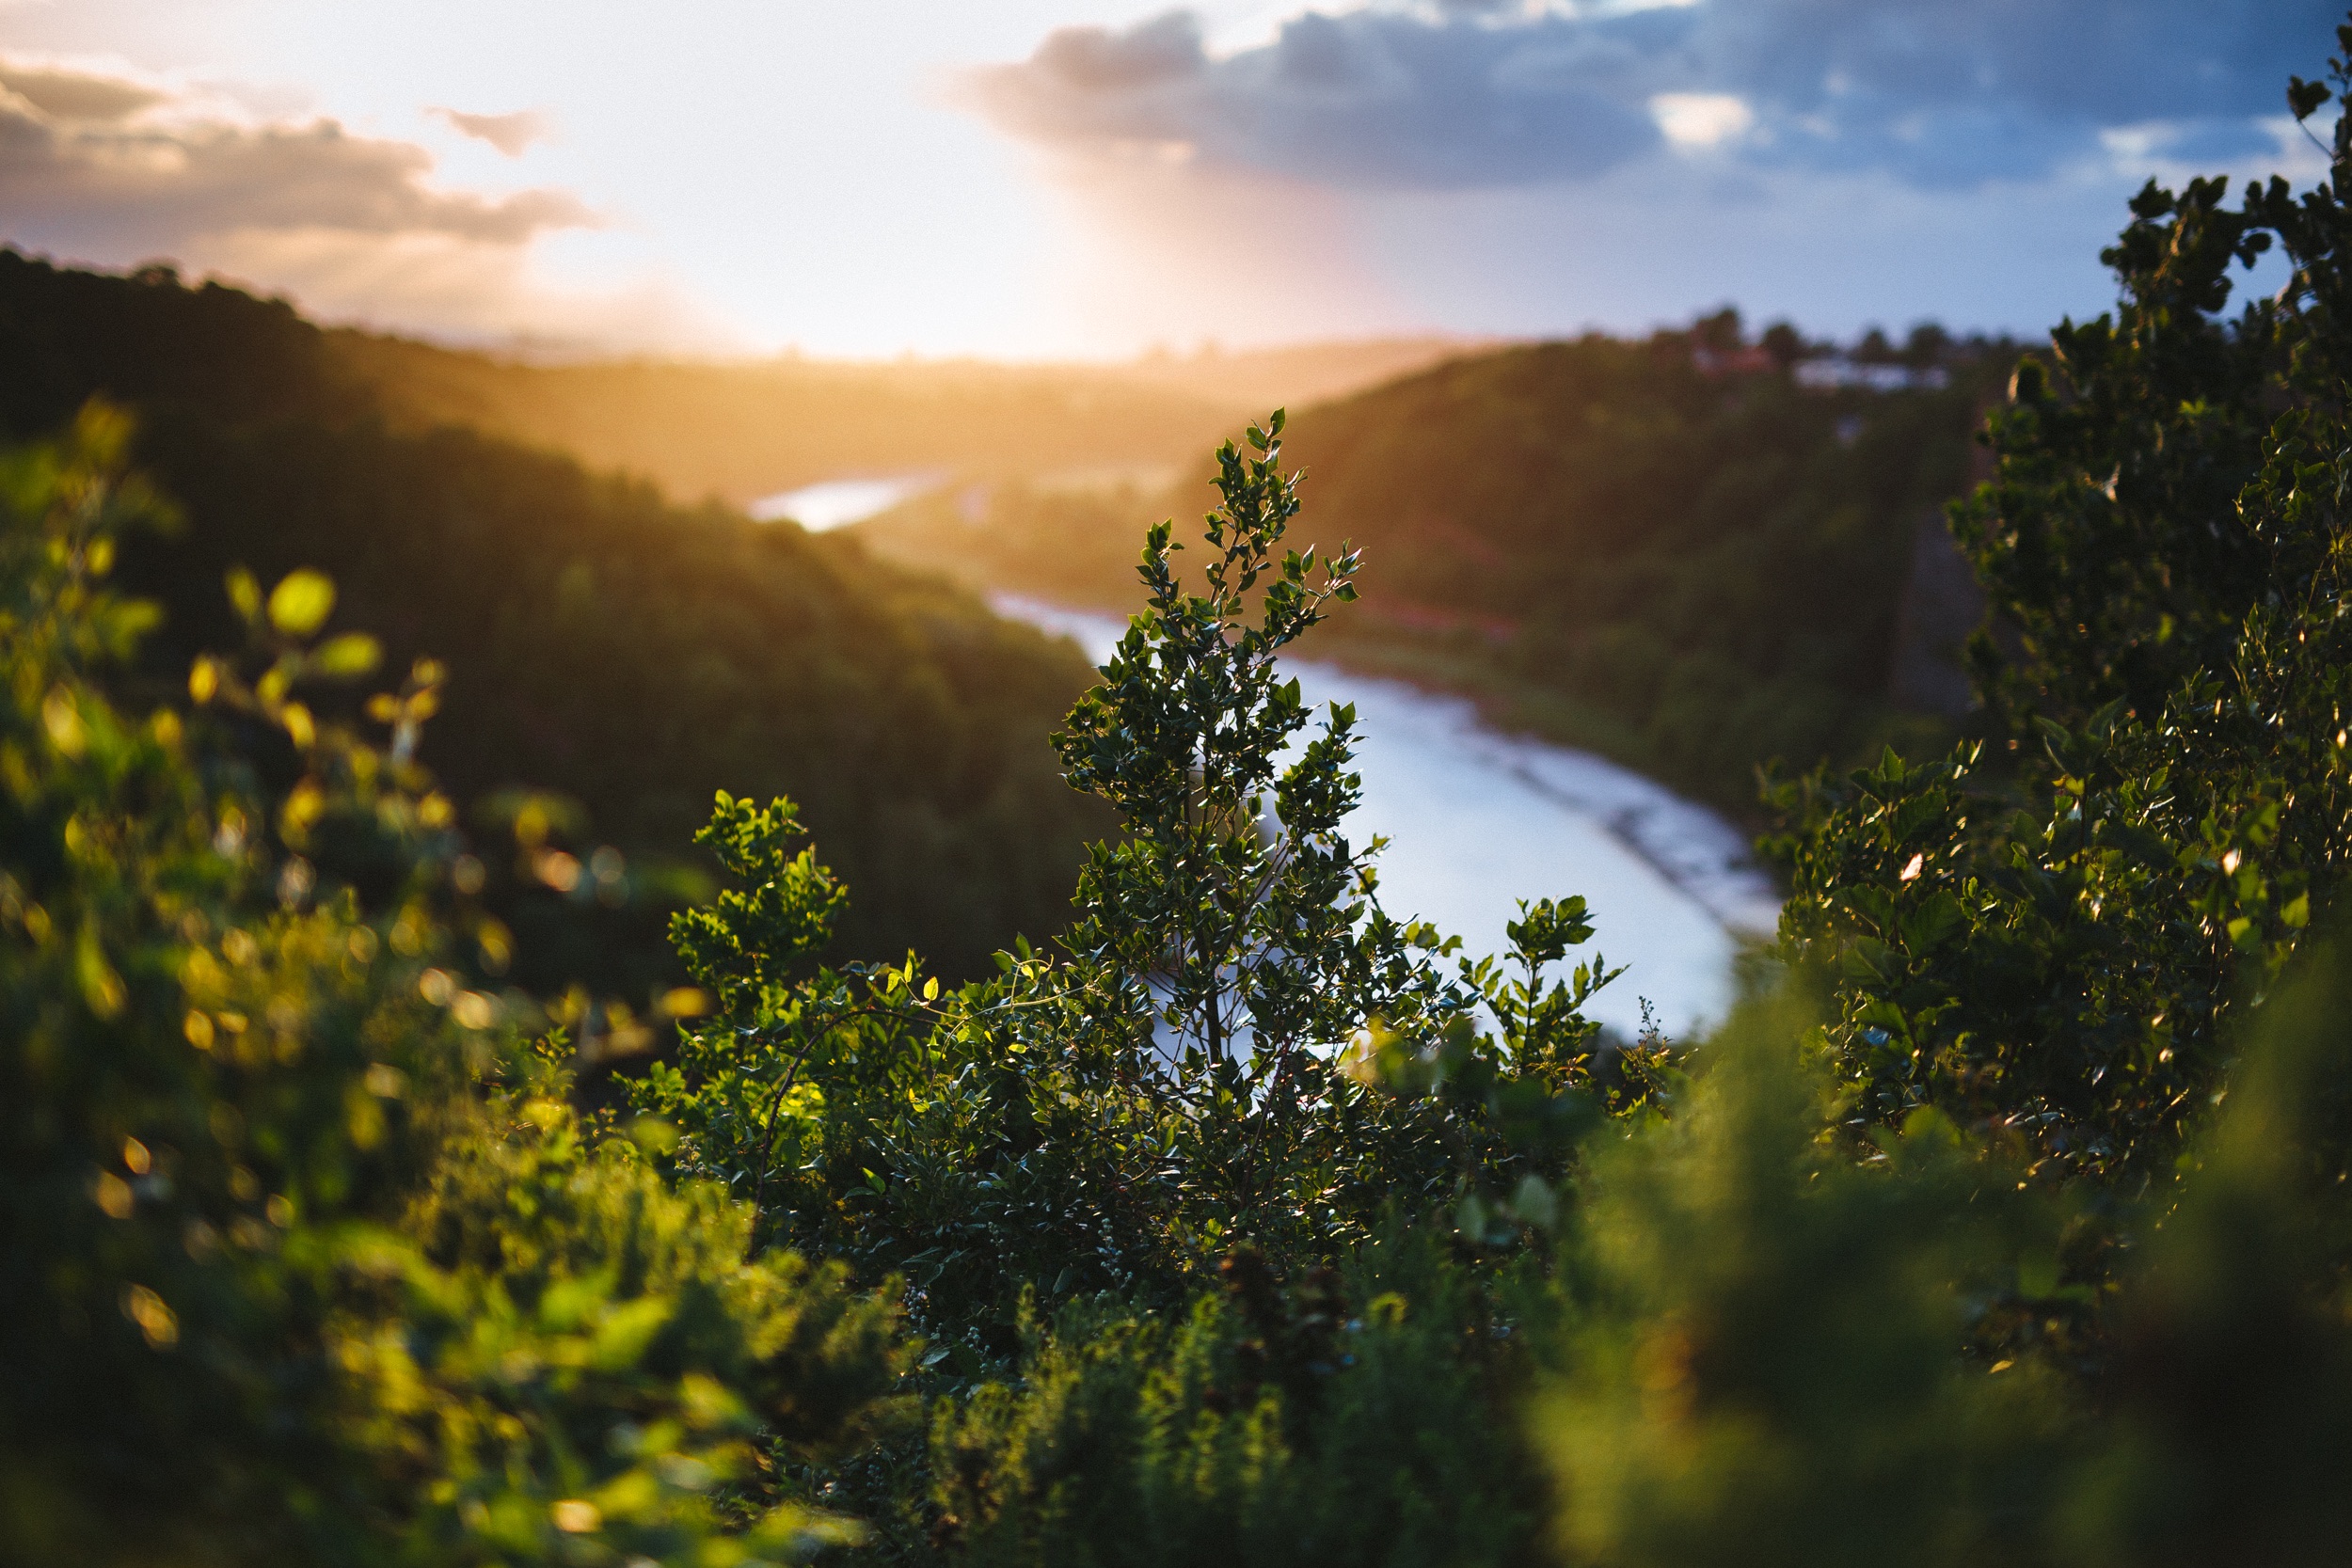
landscape, tree, water, nature, forest, grass, mountain, light, cloud, plant, sky, sunset, mist, field, meadow, sunlight, morning, leaf, hill, flower, river, mountain range, evening, green, reflection, autumn, flora, season, habitat, rural area, atmospheric phenomenon, woody plant, mountainous landforms